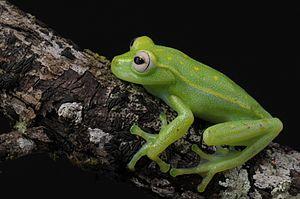
Hypsiboas atlanticus est une espèce d'amphibiens de la famille des Hylidae.